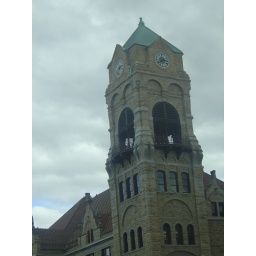
a clock tower in Scranton